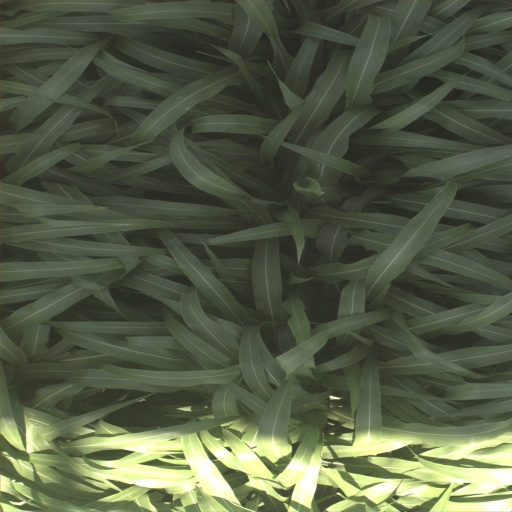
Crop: sorghum